Johnny Weir

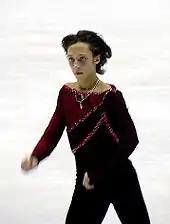
Weir competing at the 2004 NHK Trophy

Weir continued to train with Hill and with Tarasova in Simsbury for the 2004–2005 season. For the Grand Prix season, he was assigned the NHK Trophy in Japan and Trophee Bompard in Paris. He also competed in the Cup of Russia in Moscow, although not for points towards the Grand Prix final. He was ranked fifth-best skater in the world.